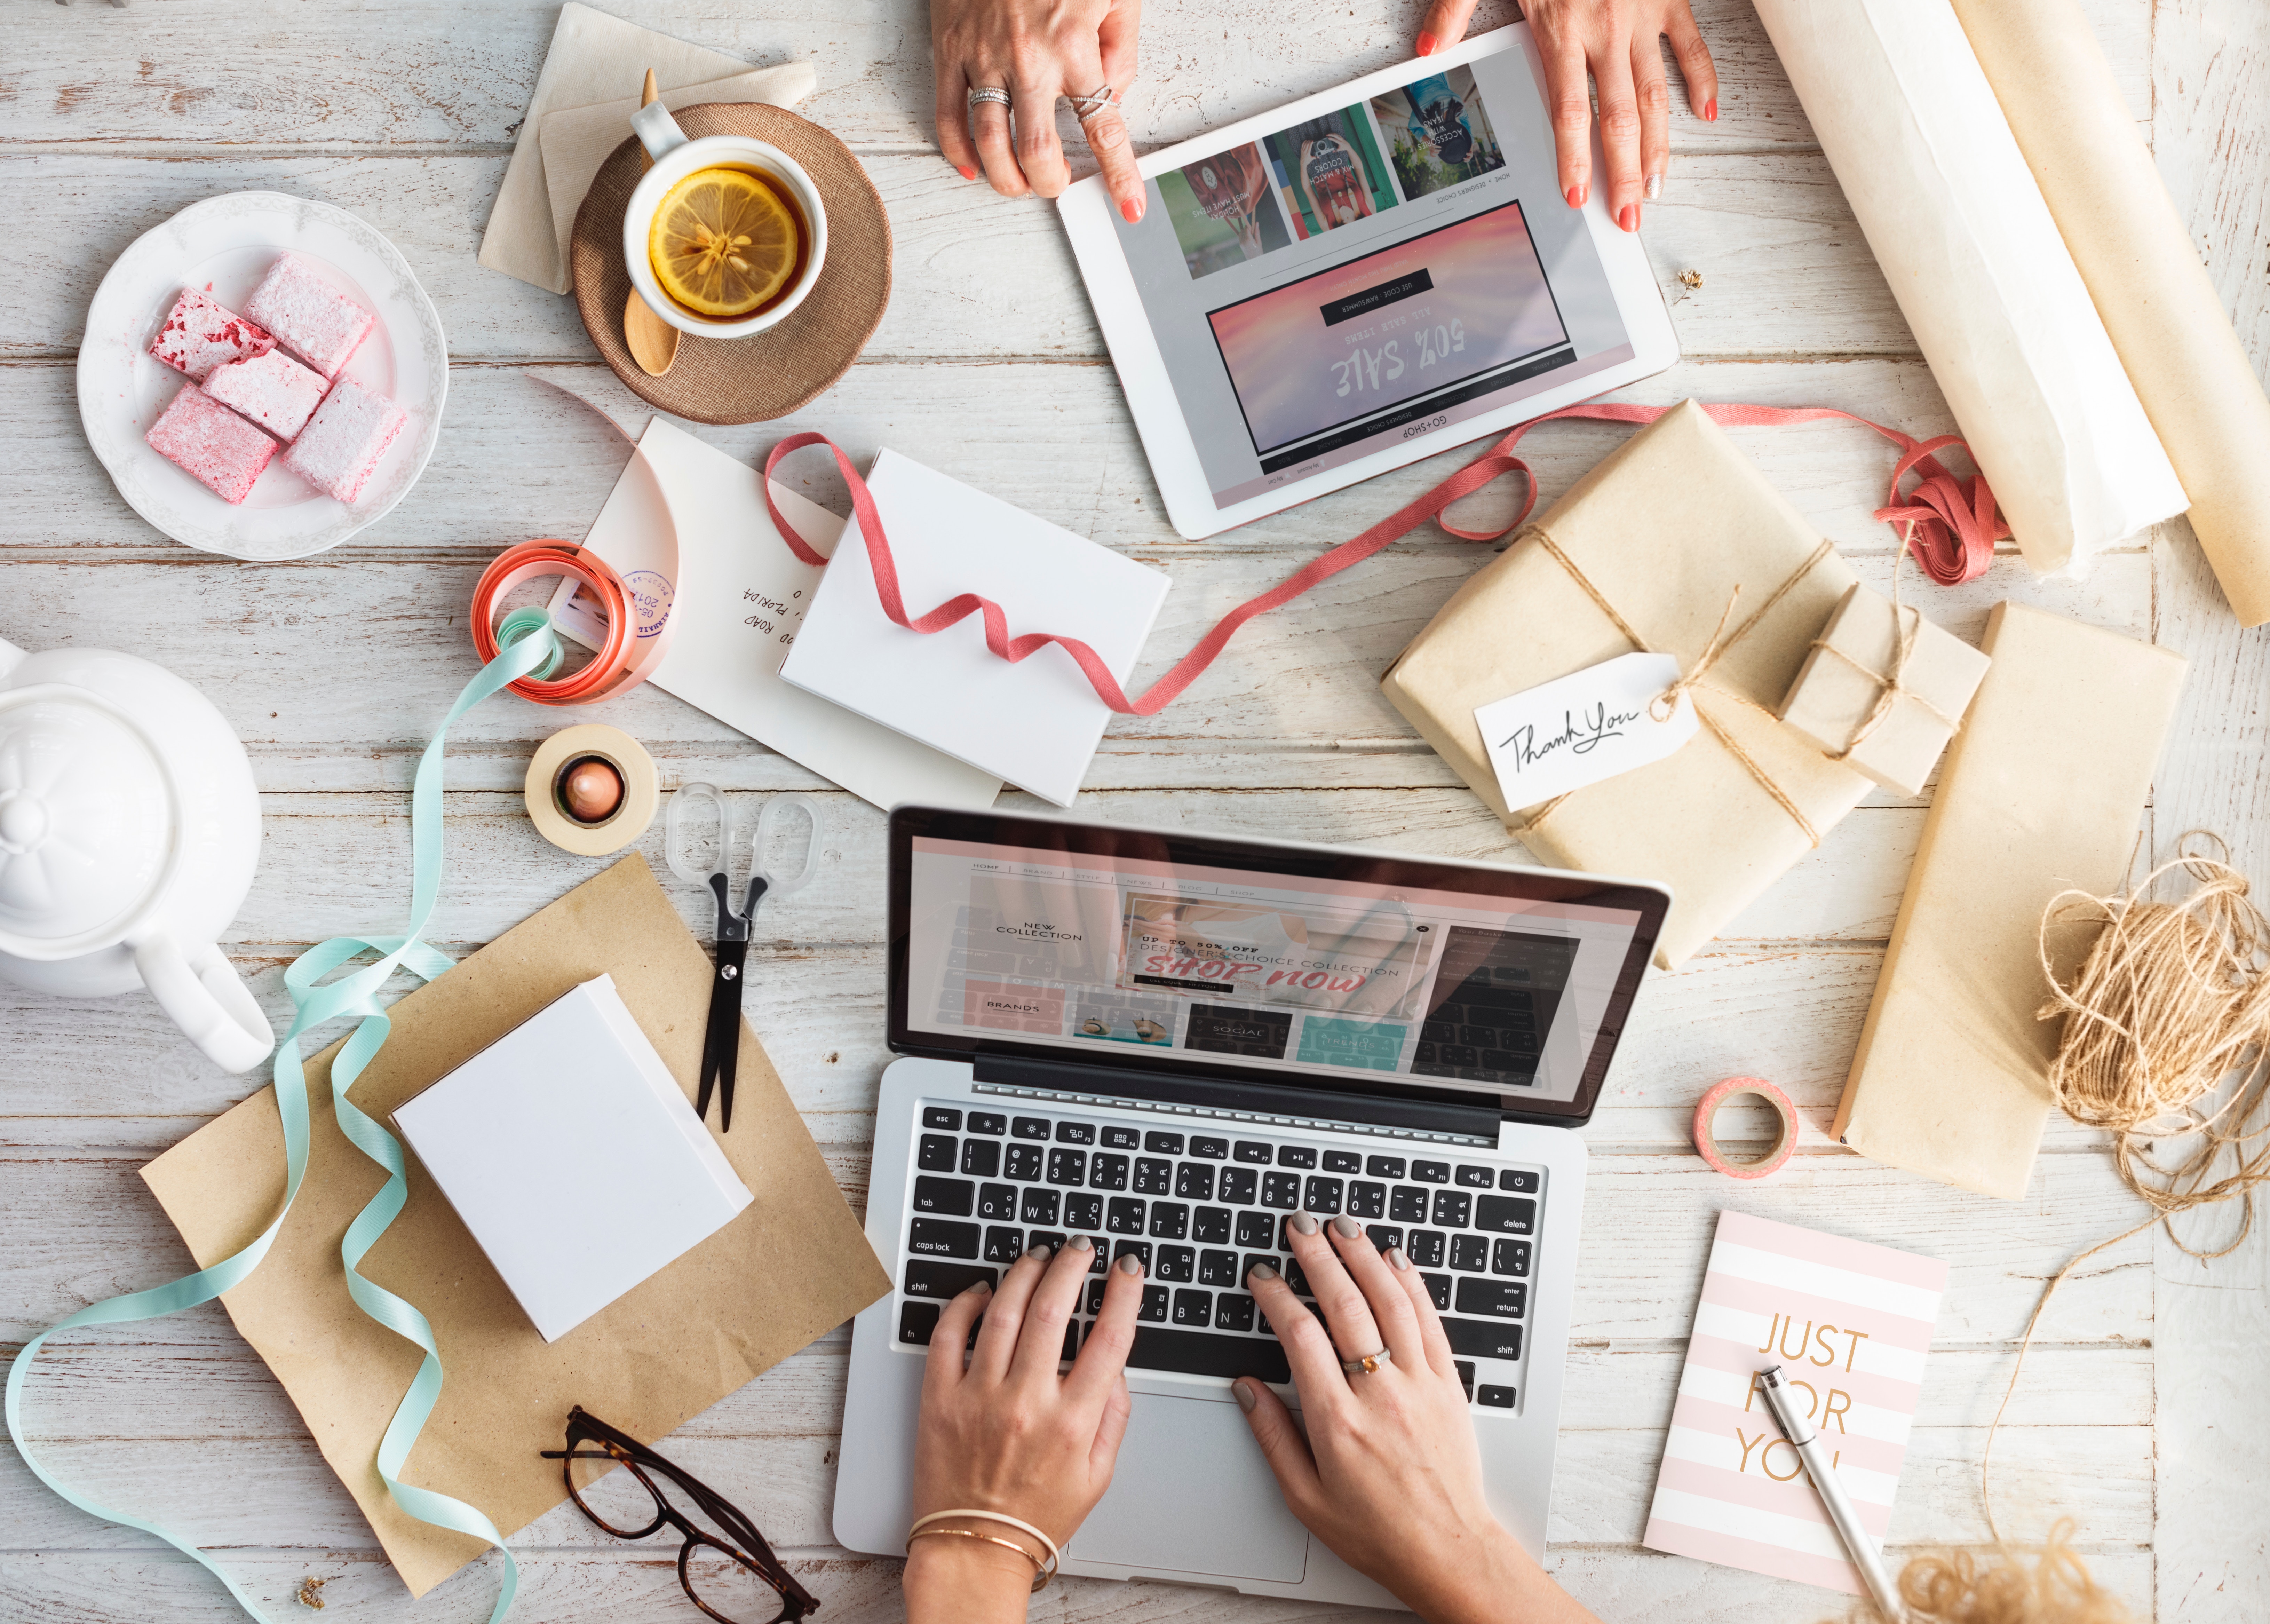
brand, art, collage